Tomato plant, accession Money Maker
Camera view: horizontal (90 deg, fisheye); turntable rotation: 240 degrees
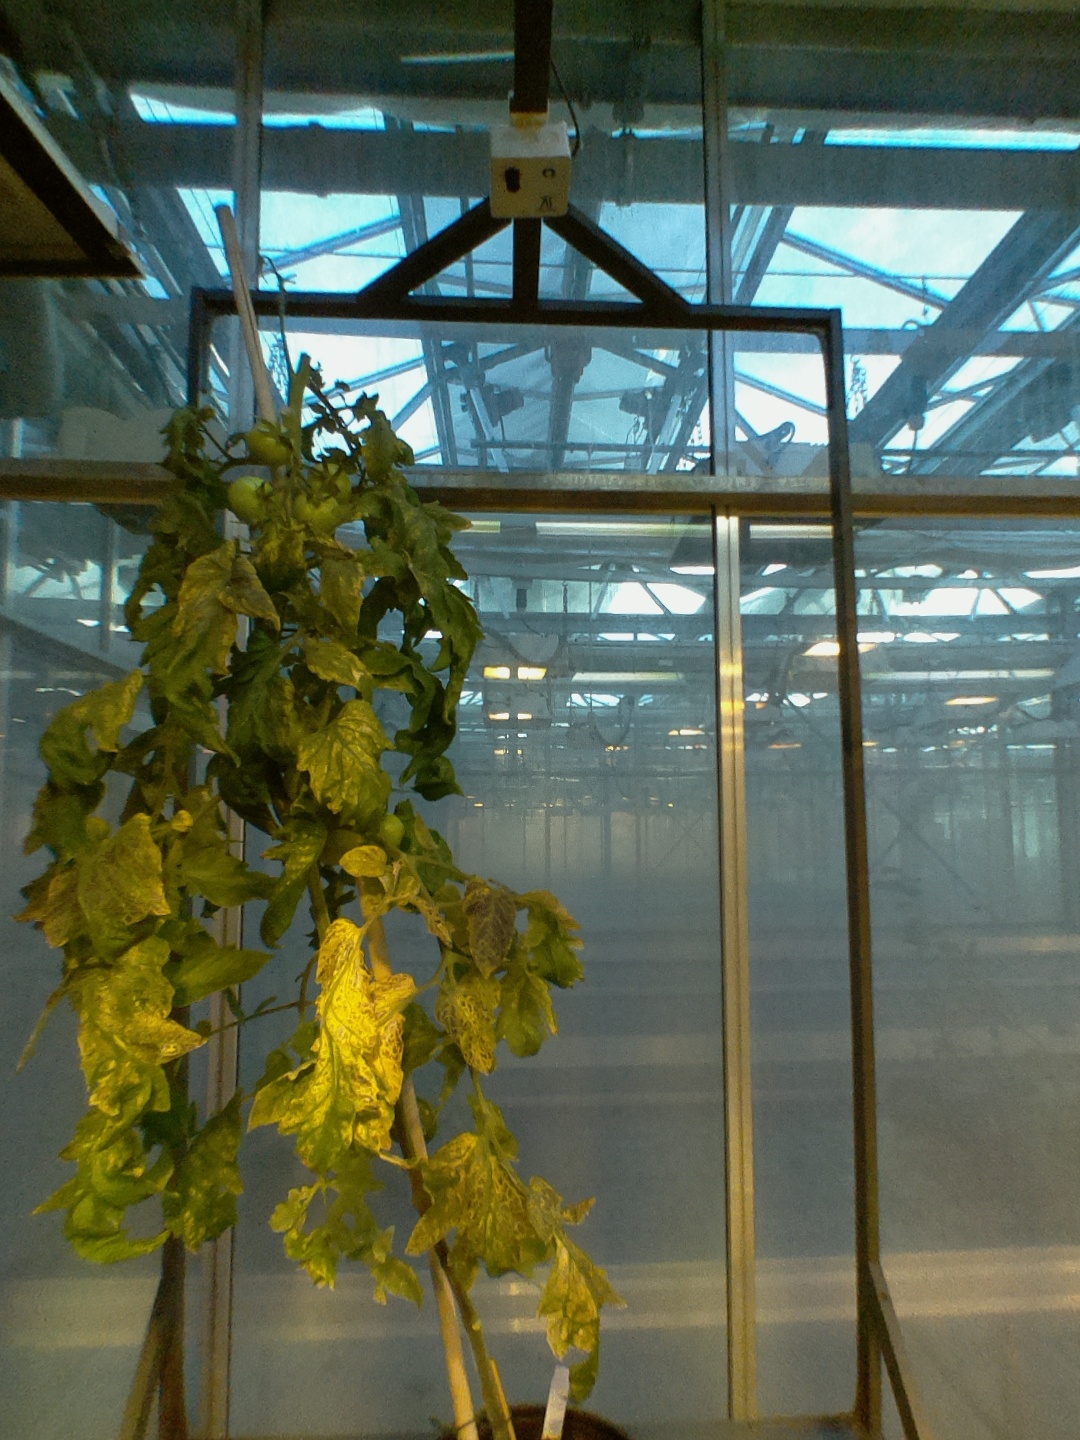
BBCH growth stage 79: 90% -100% of final fruit size